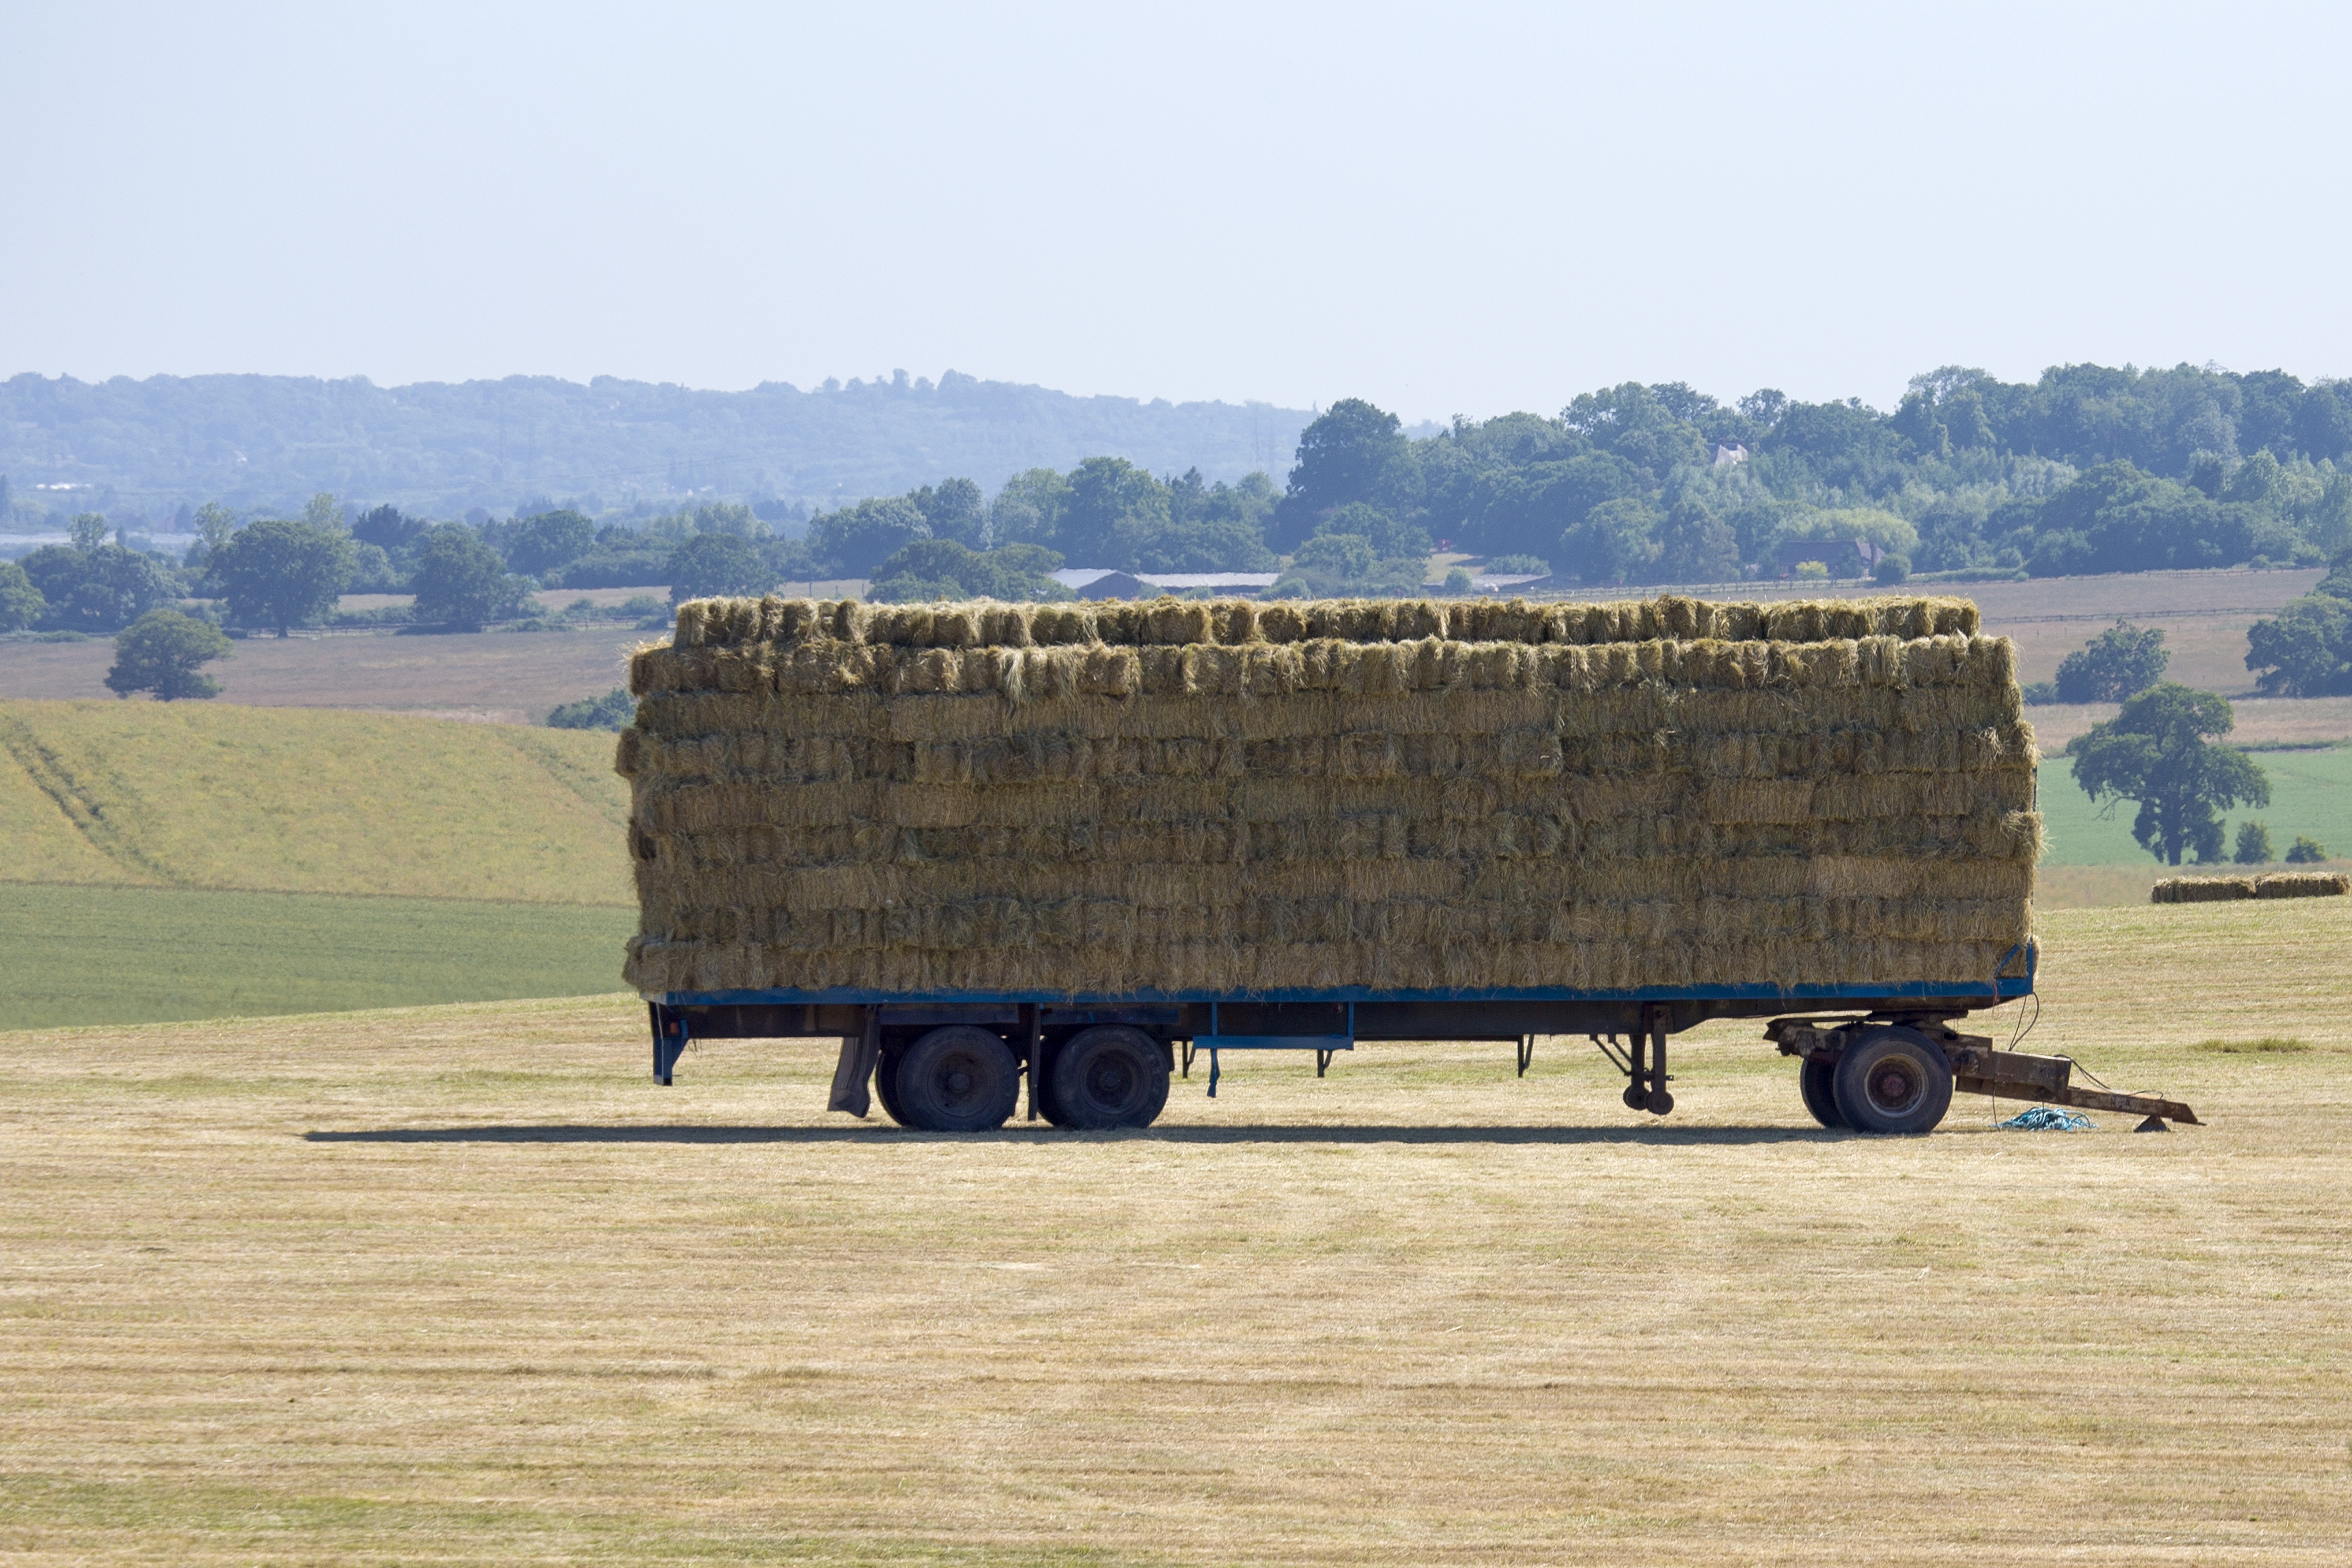
landscape, hay, field, meadow, transport, harvest, vehicle, agriculture, plain, farmland, summertime, hot weather, heat haze, rolling hills, grass family, hay harvest, hay trailer